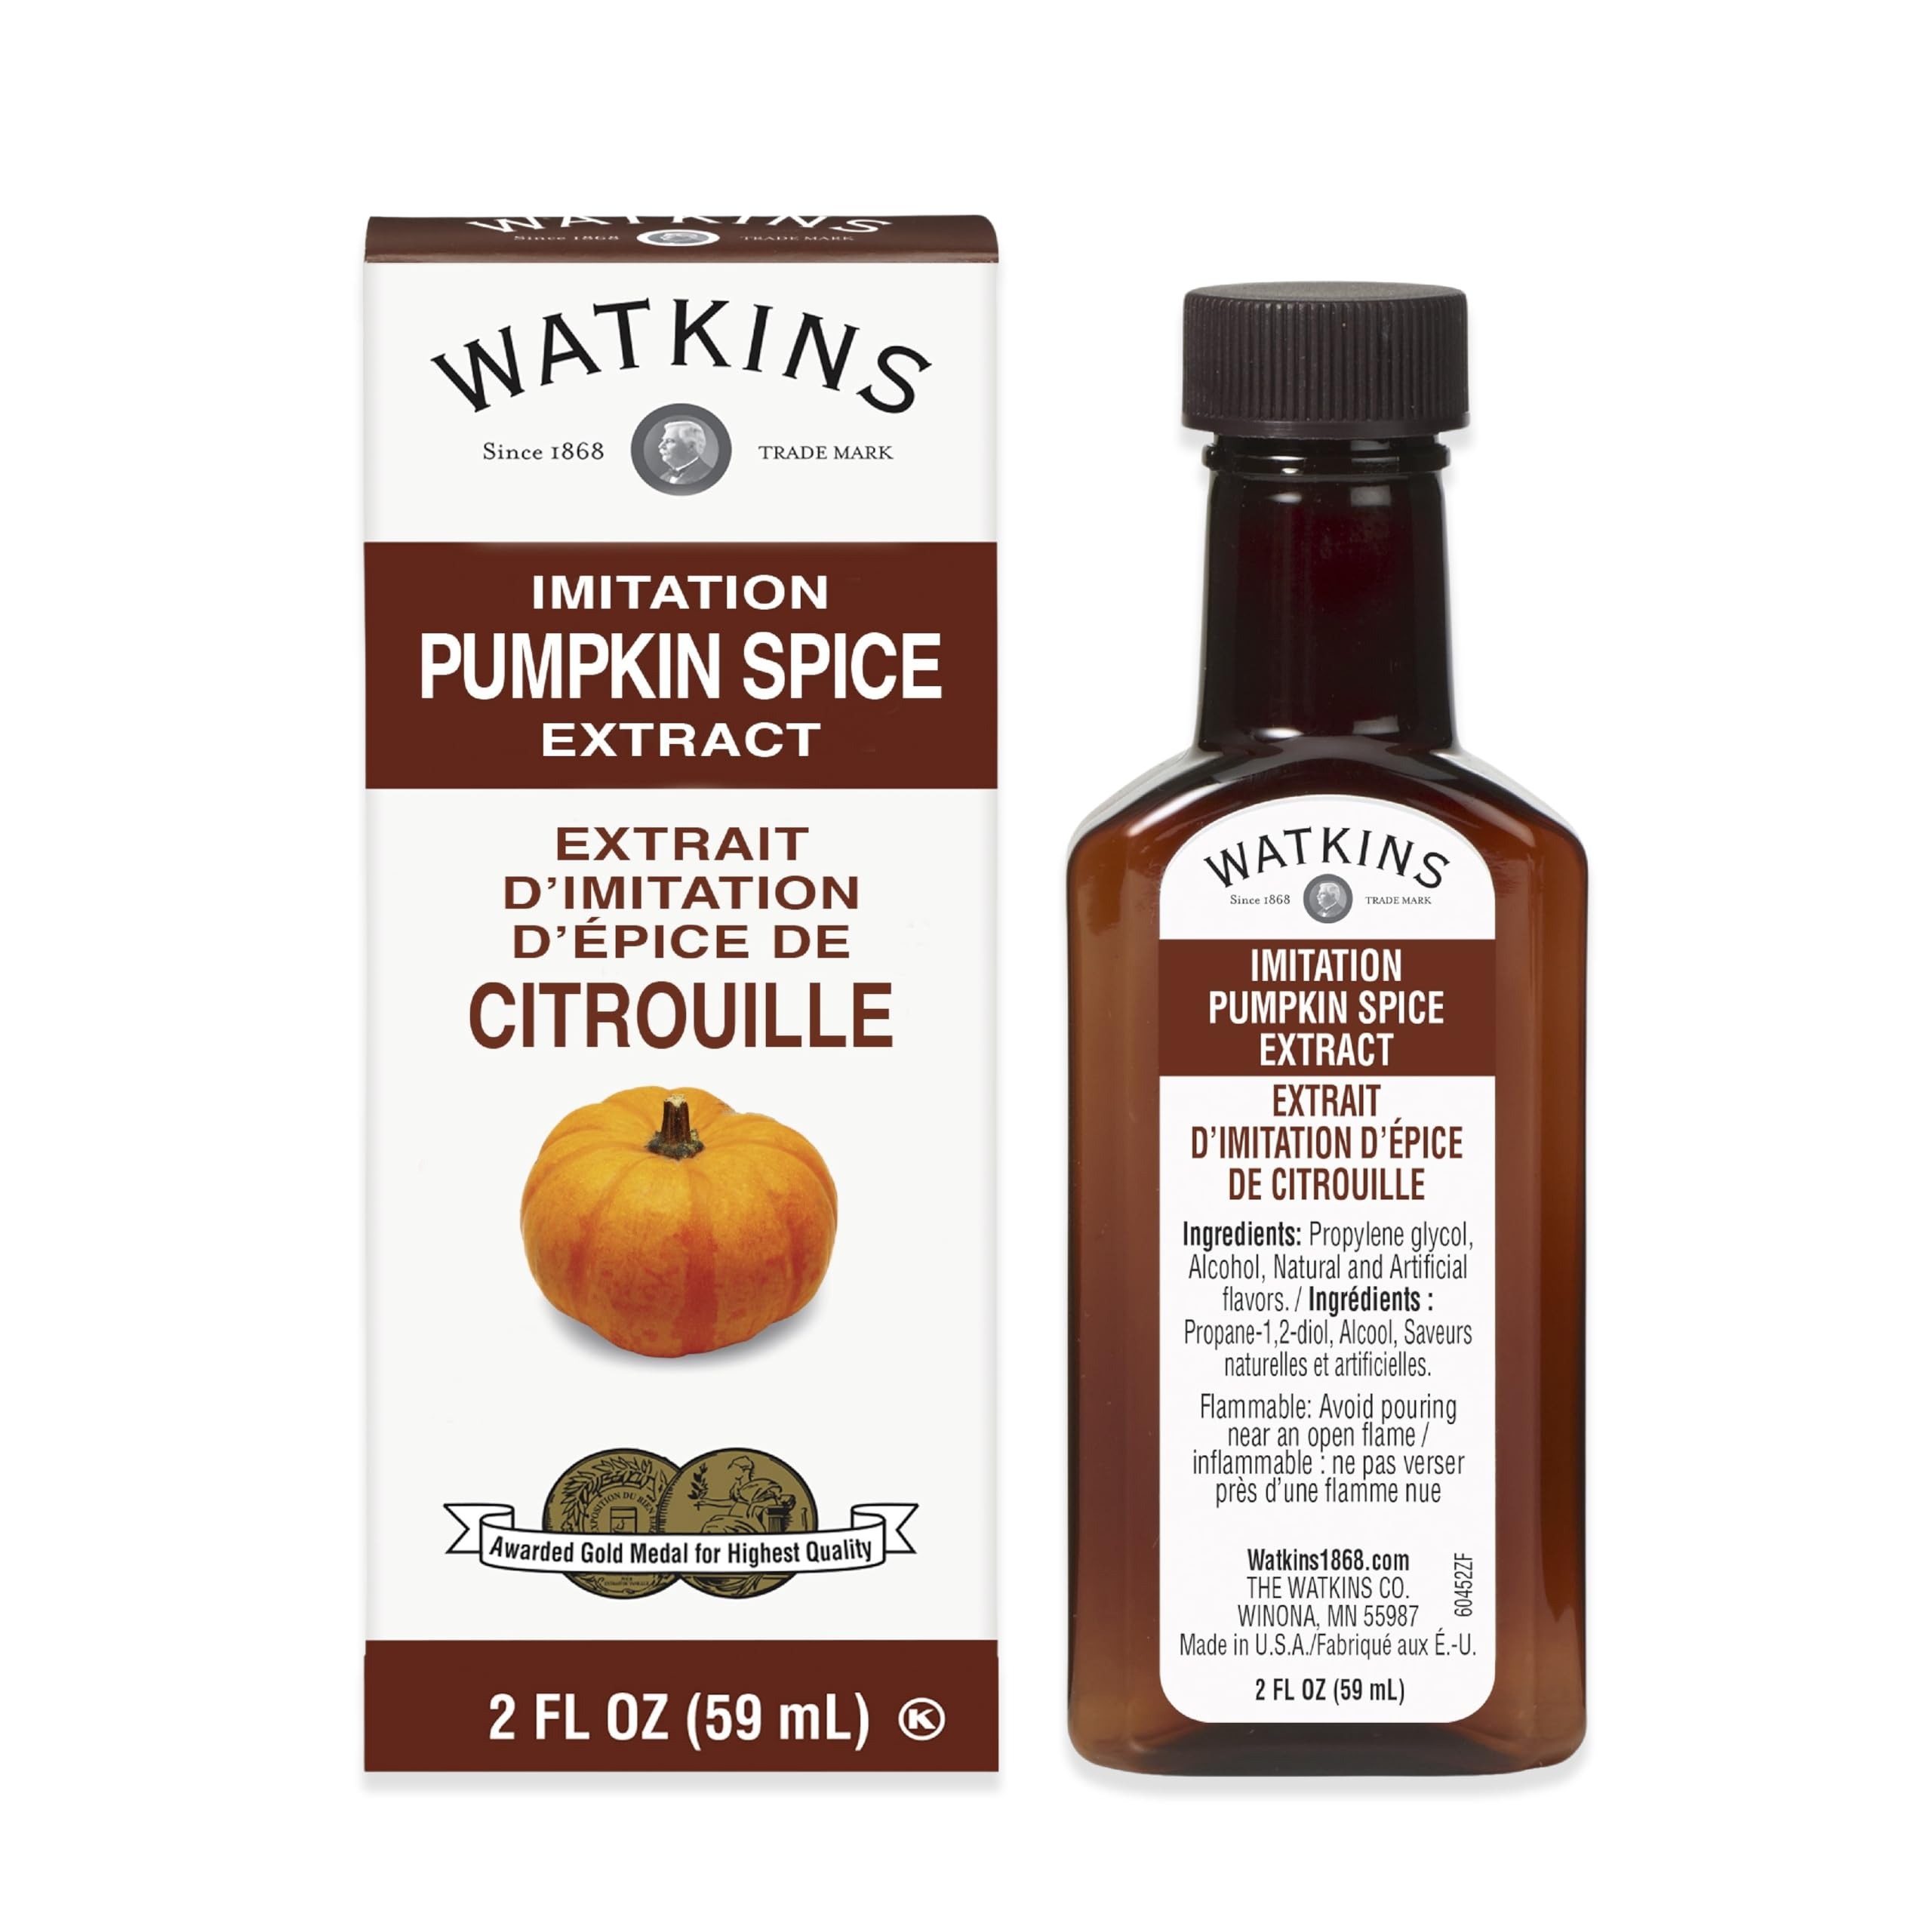
Item Name: Watkins Imitation Pumpkin Spice Extract, Kosher, 2 oz. Bottle, 1-Pack
Bullet Point 1: Perfect for baking, flavoring drinks and more!
Bullet Point 2: Our extracts and flavorings contain high quality ingredients
Bullet Point 3: Ideal for use in coffee, cakes, muffins and cookies
Bullet Point 4: Non-GMO, Gluten Free, Corn Syrup Free, Kosher
Bullet Point 5: Crafted in the USA
Value: 2.0
Unit: Fl Oz

Price: 6.35